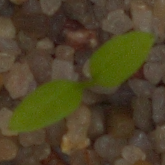
Label: common_chickweed